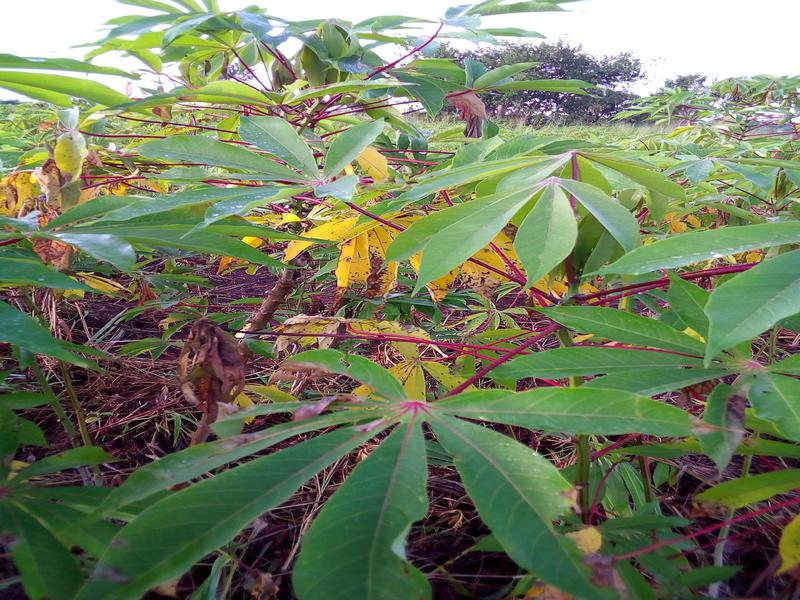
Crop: cassava
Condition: bacterial_blight